Louise Aslanian

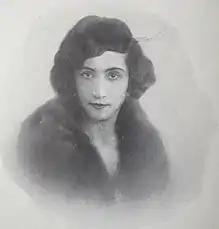

Louise Aslanian (pseudonym "LAS"; , ; 5 May 1904 – 30 January 1945) was a French-Armenian communist and anti-fascist activist, writer, novelist, poet and a prominent figure in the French Resistance.